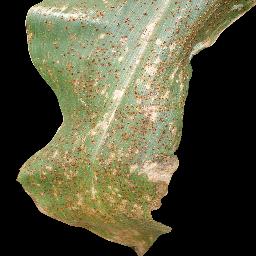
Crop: corn
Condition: (maize)_common_rust